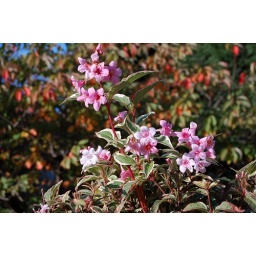
Pink flowers in foreground and tree in background about to turn.